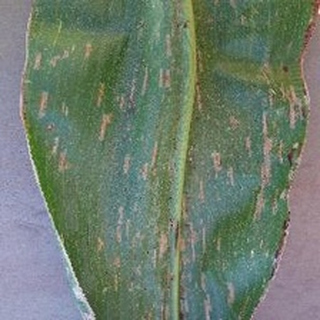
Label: corn_gray_leaf_spot